Shunyi station

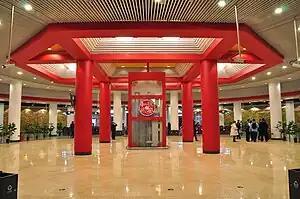
Concourse

Shunyi Station is a station on Line 15 of the Beijing Subway. It is located in Shunyi District.